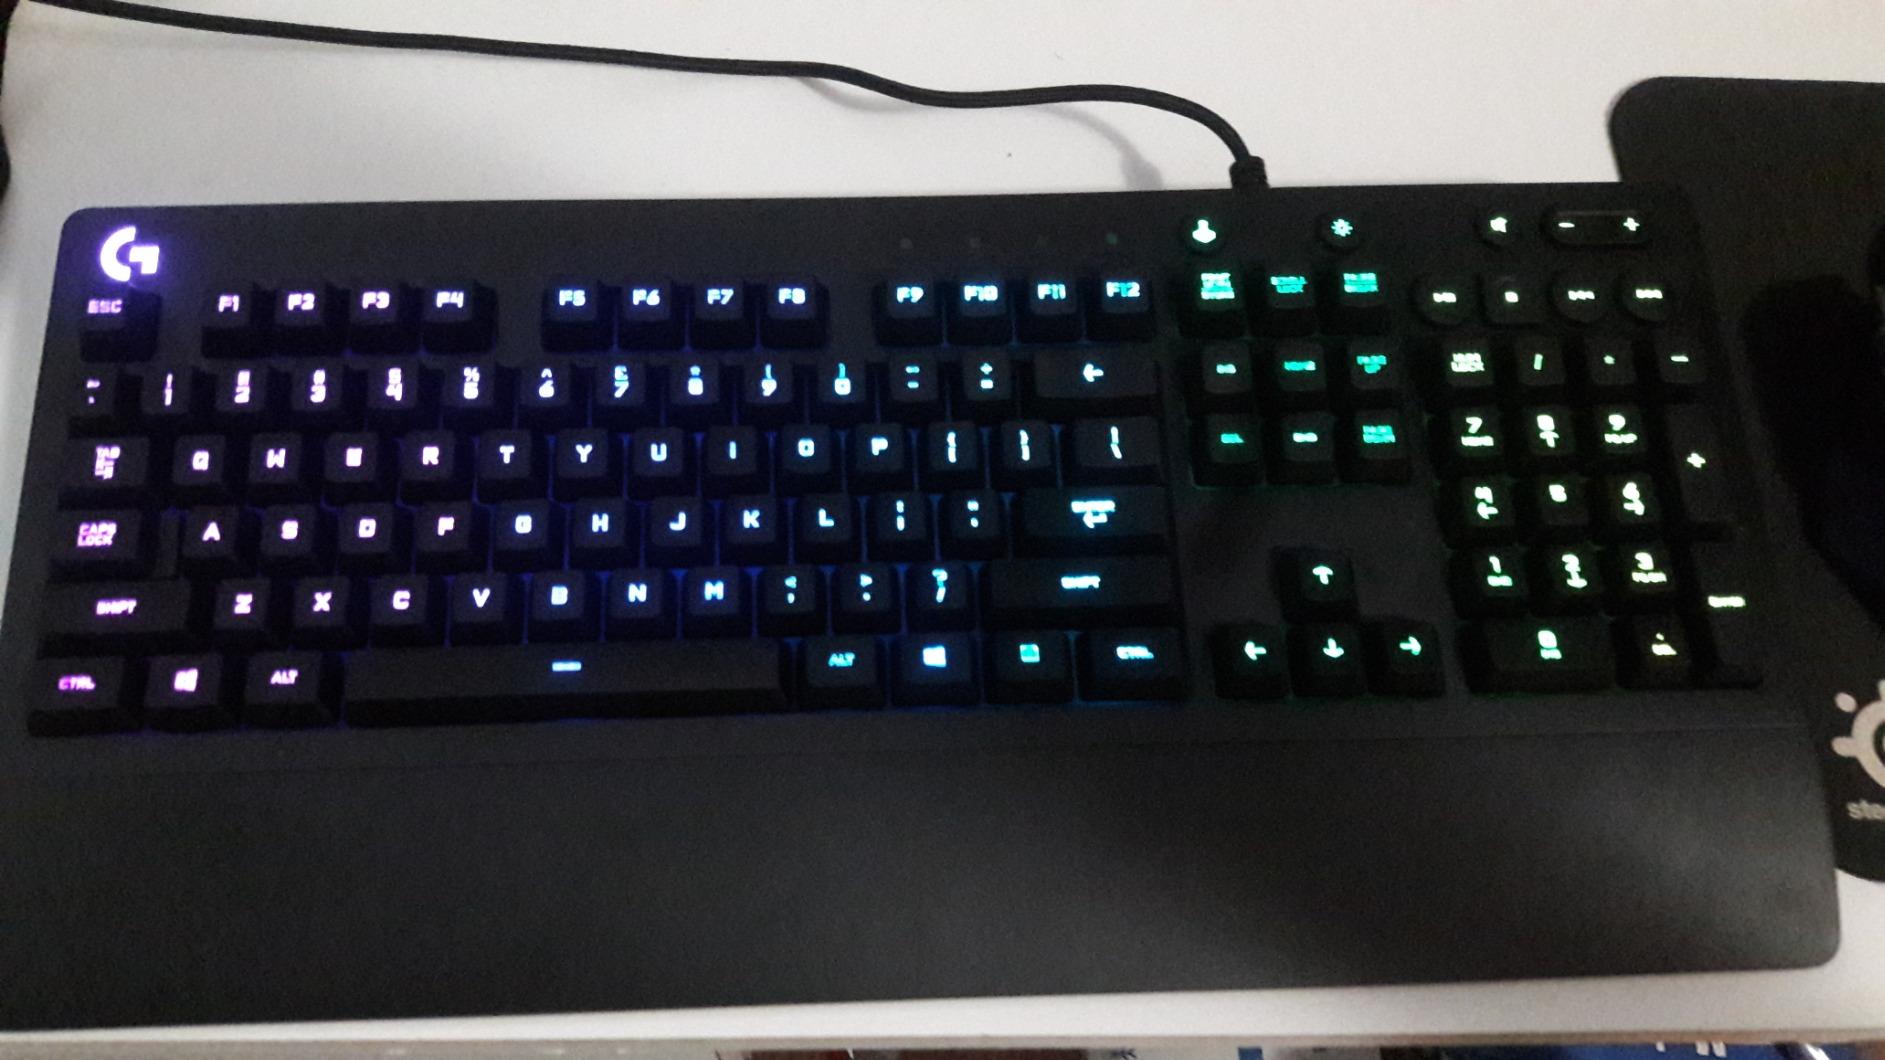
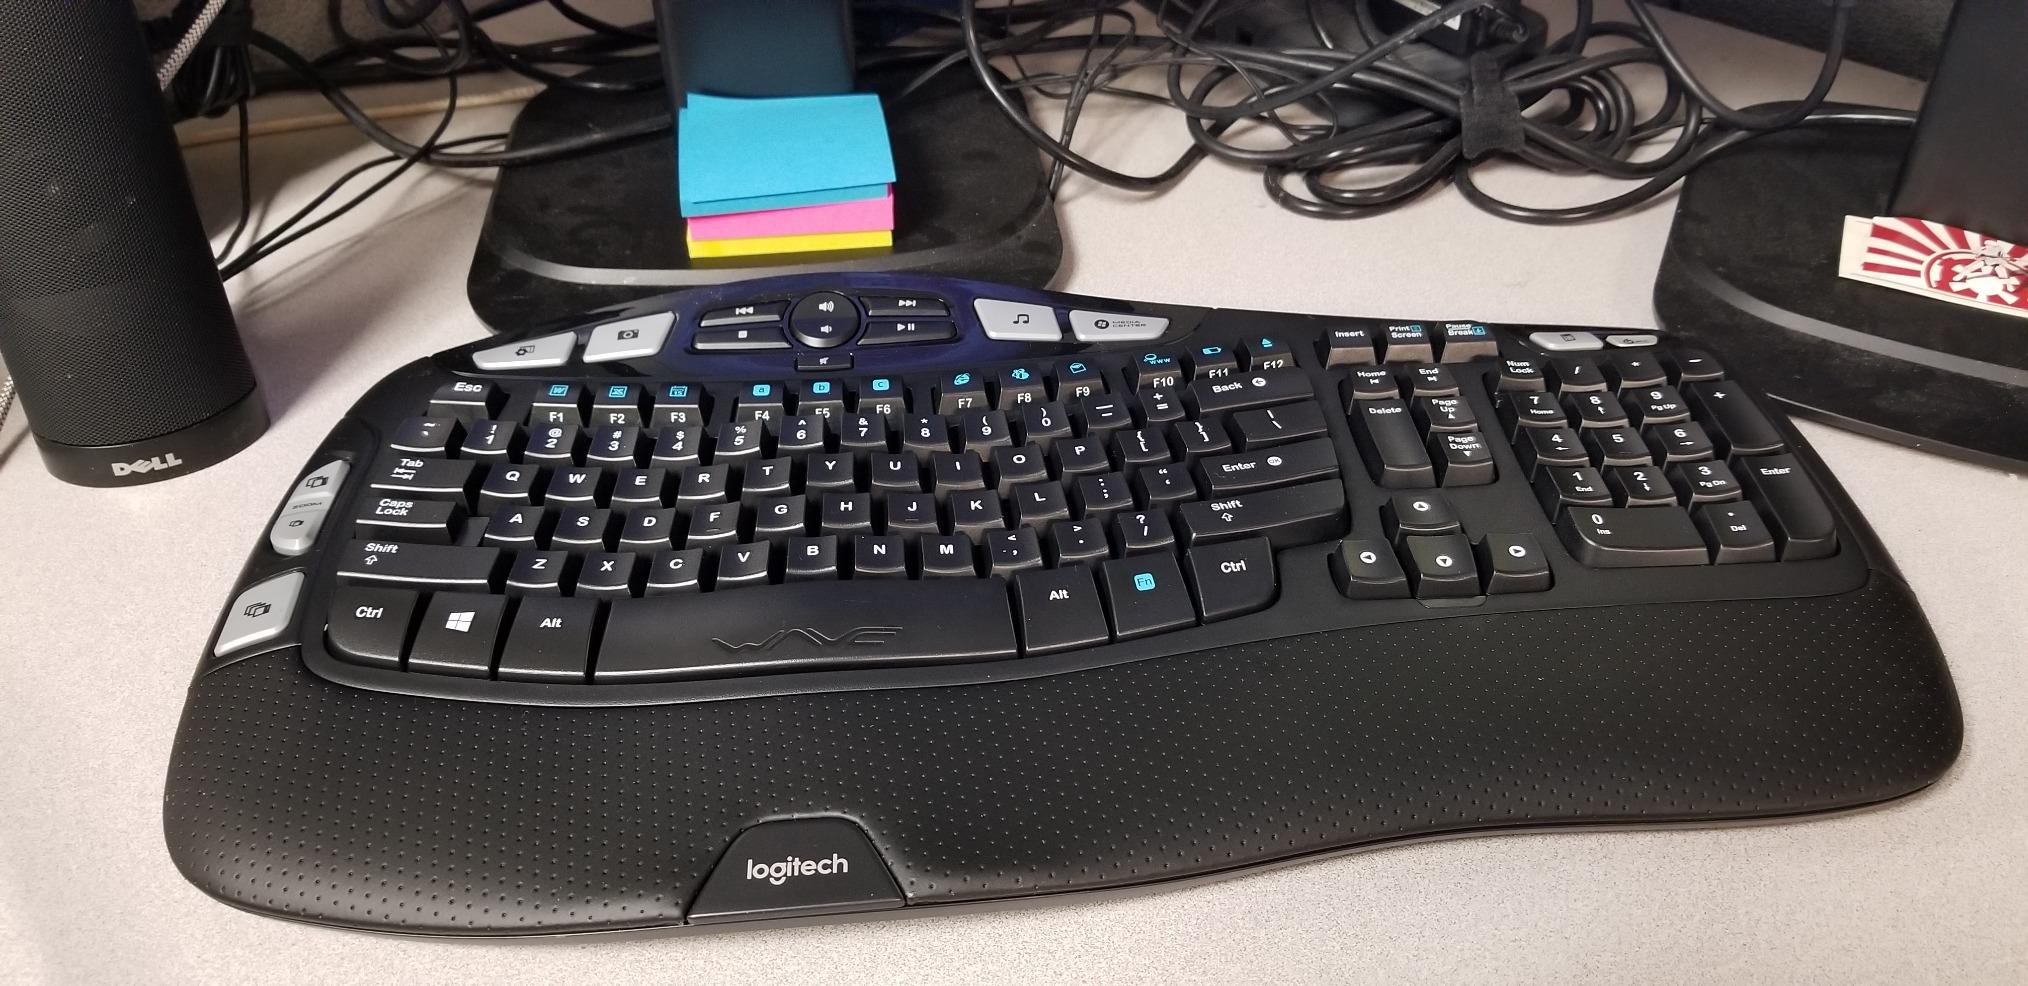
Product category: keyboard
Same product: no